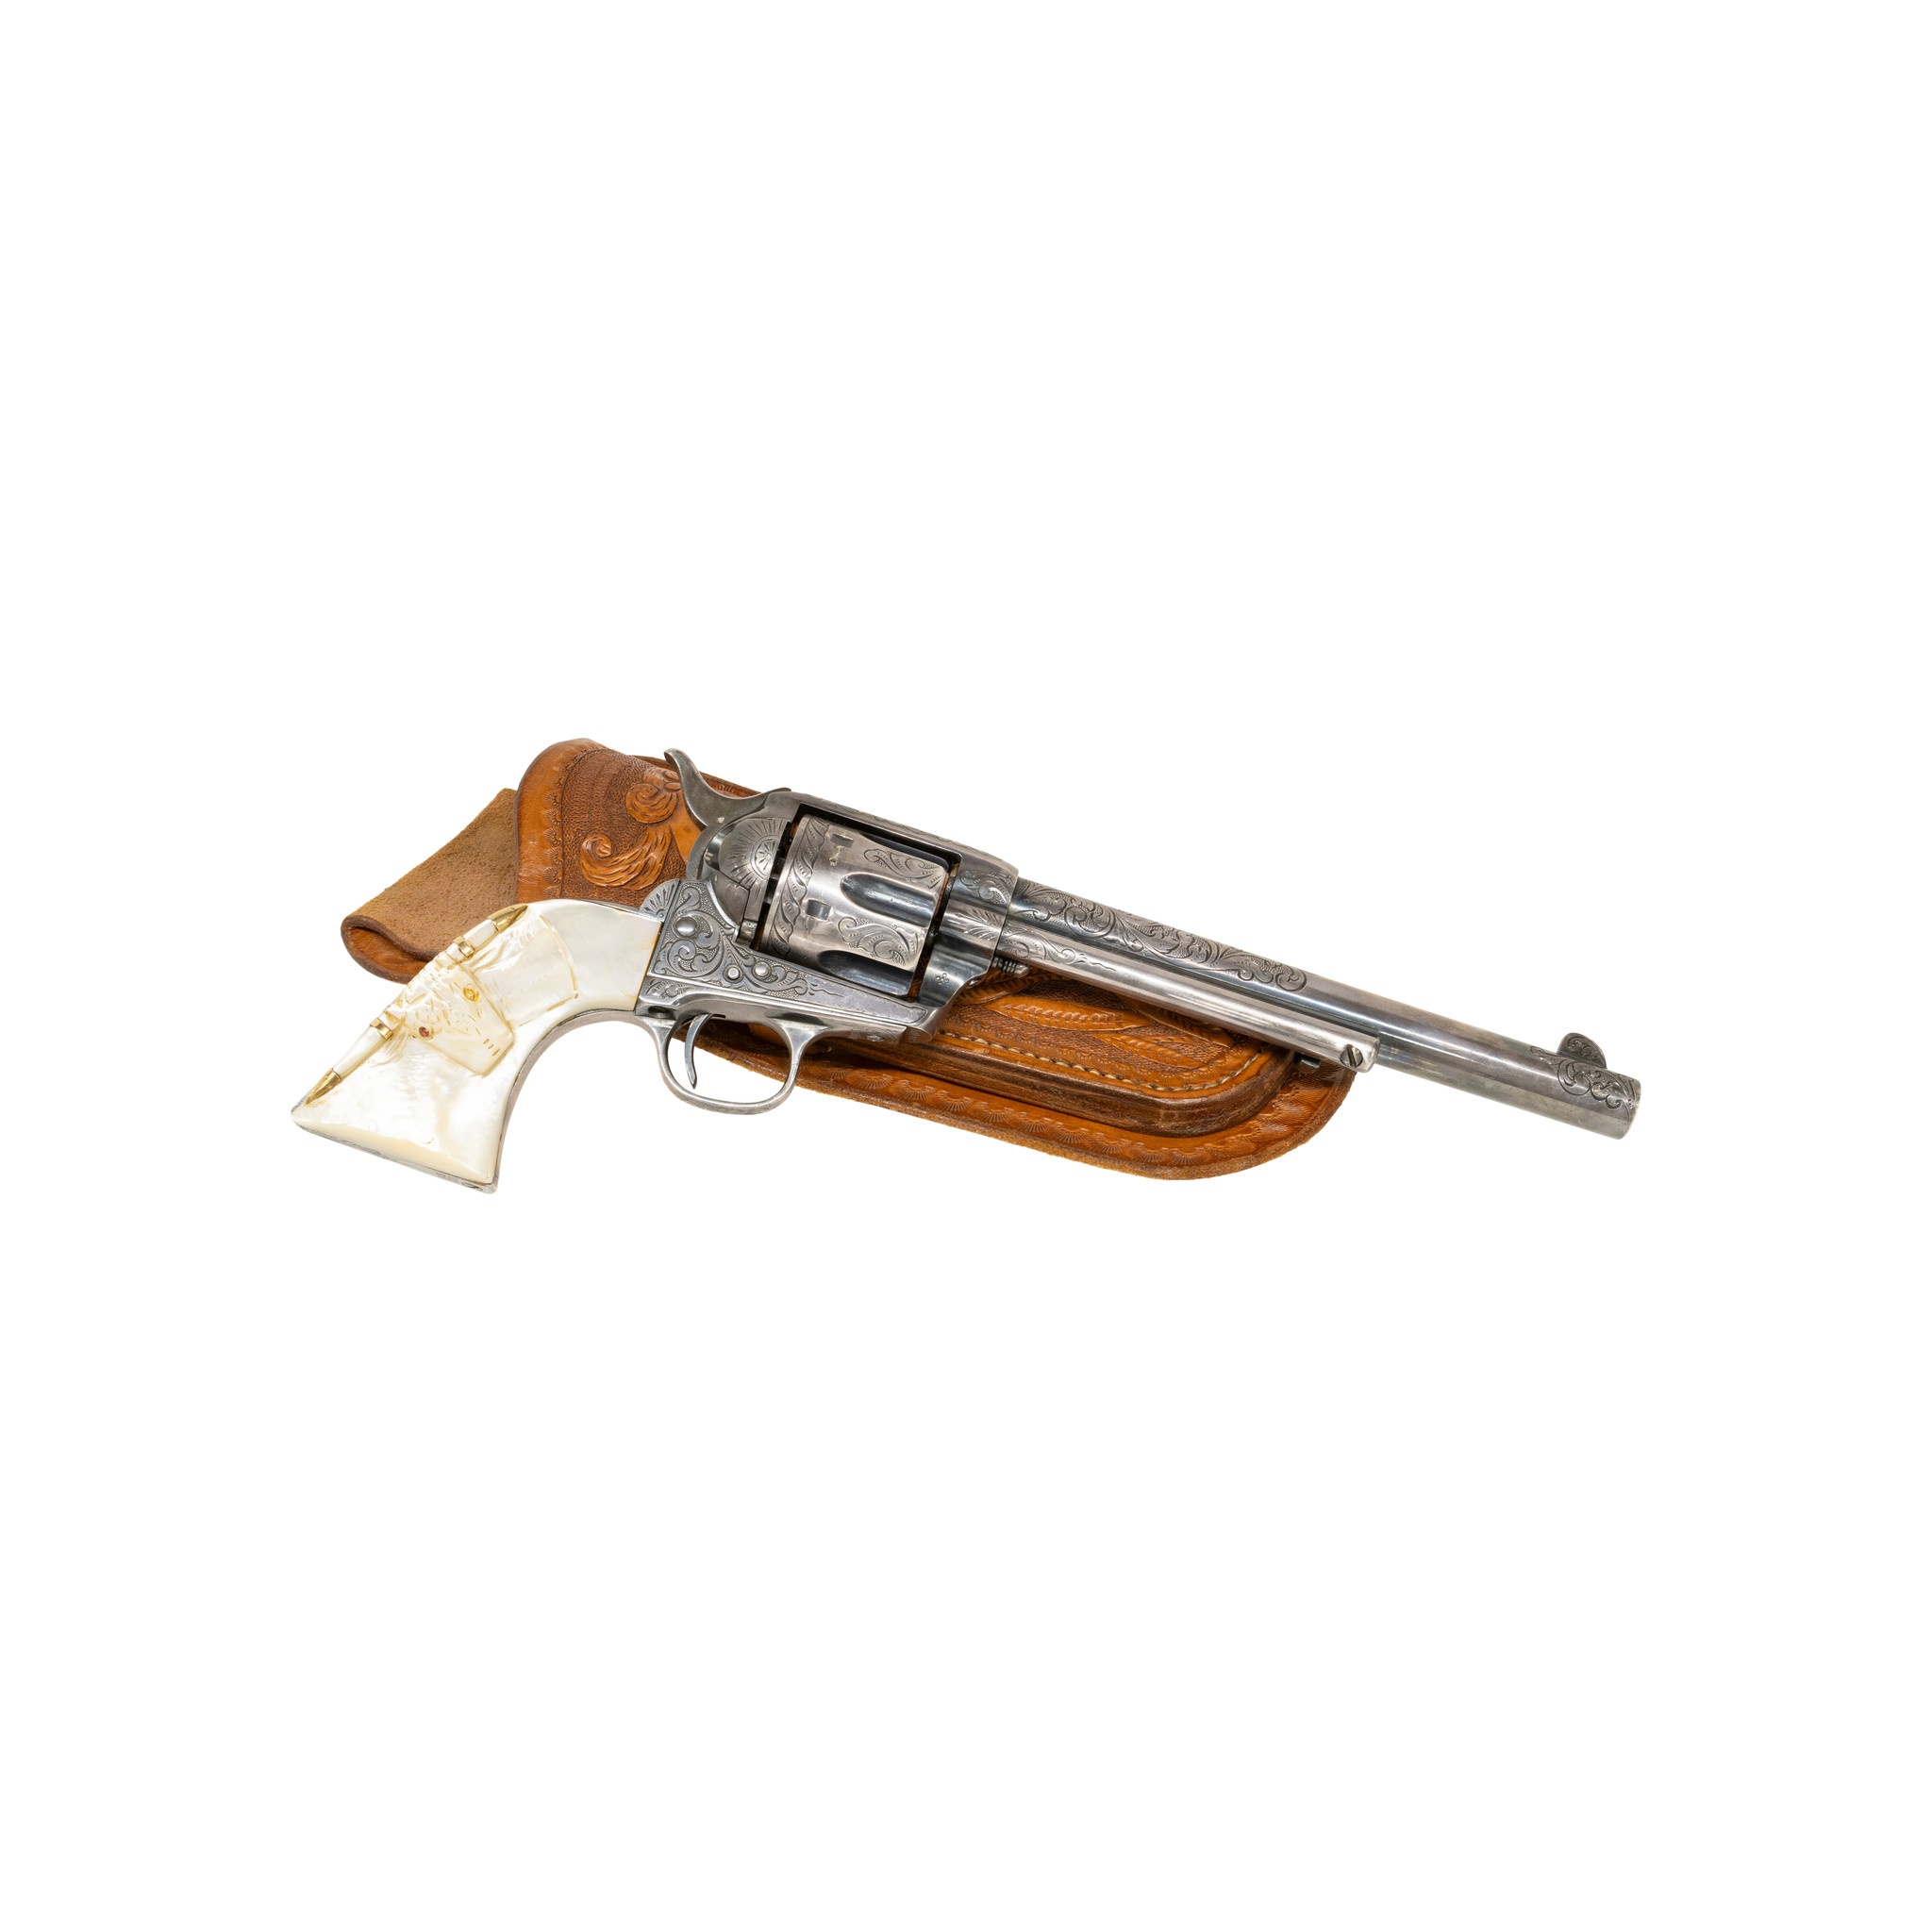
Engraved Colt Single Action Army
Silver plated engraved Colt single action army revolver. 44-40 cal, 7 1/2" round barrel, pearl steer head grips, ruby eyes (one missing) and gold tipped horns. Engraved by Cuno Helfricht, Colt engraver. The Colt was shipped soft from the factory "whch indicates that the revolver was shipped without final finish for engraving outside of the factory." The collector tag states "engraved by Cuno Helfricht" and it is of his style and period. Serial #101802. 80 percent original finish. Manufactured in 1883 and subsequently engraved. With a tooled holster marked for a 6" revolver. Includes Colt letter. Cisco’s has additional firearms in the Gallery post 1896. Call for itemized catalog. Cisco’s has additional firearms in the Gallery post 1896. Call for an itemized catalog. PERIOD: Late 19th Century ORIGIN: Connecticut, United States SIZE: 7 1/2" barrel, .44-40 Cal
Brand: Ciscos
Category: Arts & Entertainment > Hobbies & Creative Arts > Collectibles > Collectible Weapons > Collectible Guns > Handguns